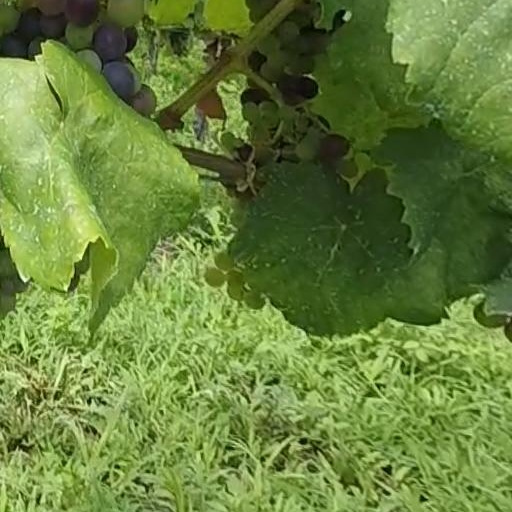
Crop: grape